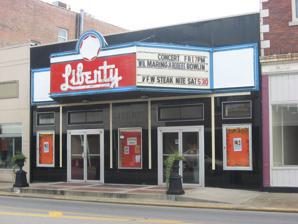
Building: Liberty Theater (Murphysboro, Illinois)
Country: United States of America
Year built: 1913
United States historic place Liberty Theater U.S. National Register of Historic Places Show map of Illinois Show map of the United States Location 1333 Walnut St., Murphysboro, Illinois Coordinates 37°45′51″N 89°20′16″W / 37.76417°N 89.33778°W / 37.76417; -89.33778 Built 1913 NRHP reference No. 12000322 Added to NRHP June 13, 2012 Liberty Theater is a historic movie theater located at 1333 Walnut St. in Murphysboro , Illinois . Built in 1913 as the Tilford Theatre, the theater was one of the first five movie theaters in Murphysboro. The theater's name was changed in 1918 during a wave of patriotism inspired by World War I . In 1938, the theater was remodeled in the Art Deco style. During the remodeling, the theater's neon marquee was installed and the building's exterior walls were faced with black vitrolite . The theater continued to show films until 1998 and was the last of the original five theaters to close. After a renovation in 2002, the theater was reopened by a not-for-profit group; it currently hosts community events and is available for rent. The theater was added to the National Register of Historic Places on June 13, 2012. References